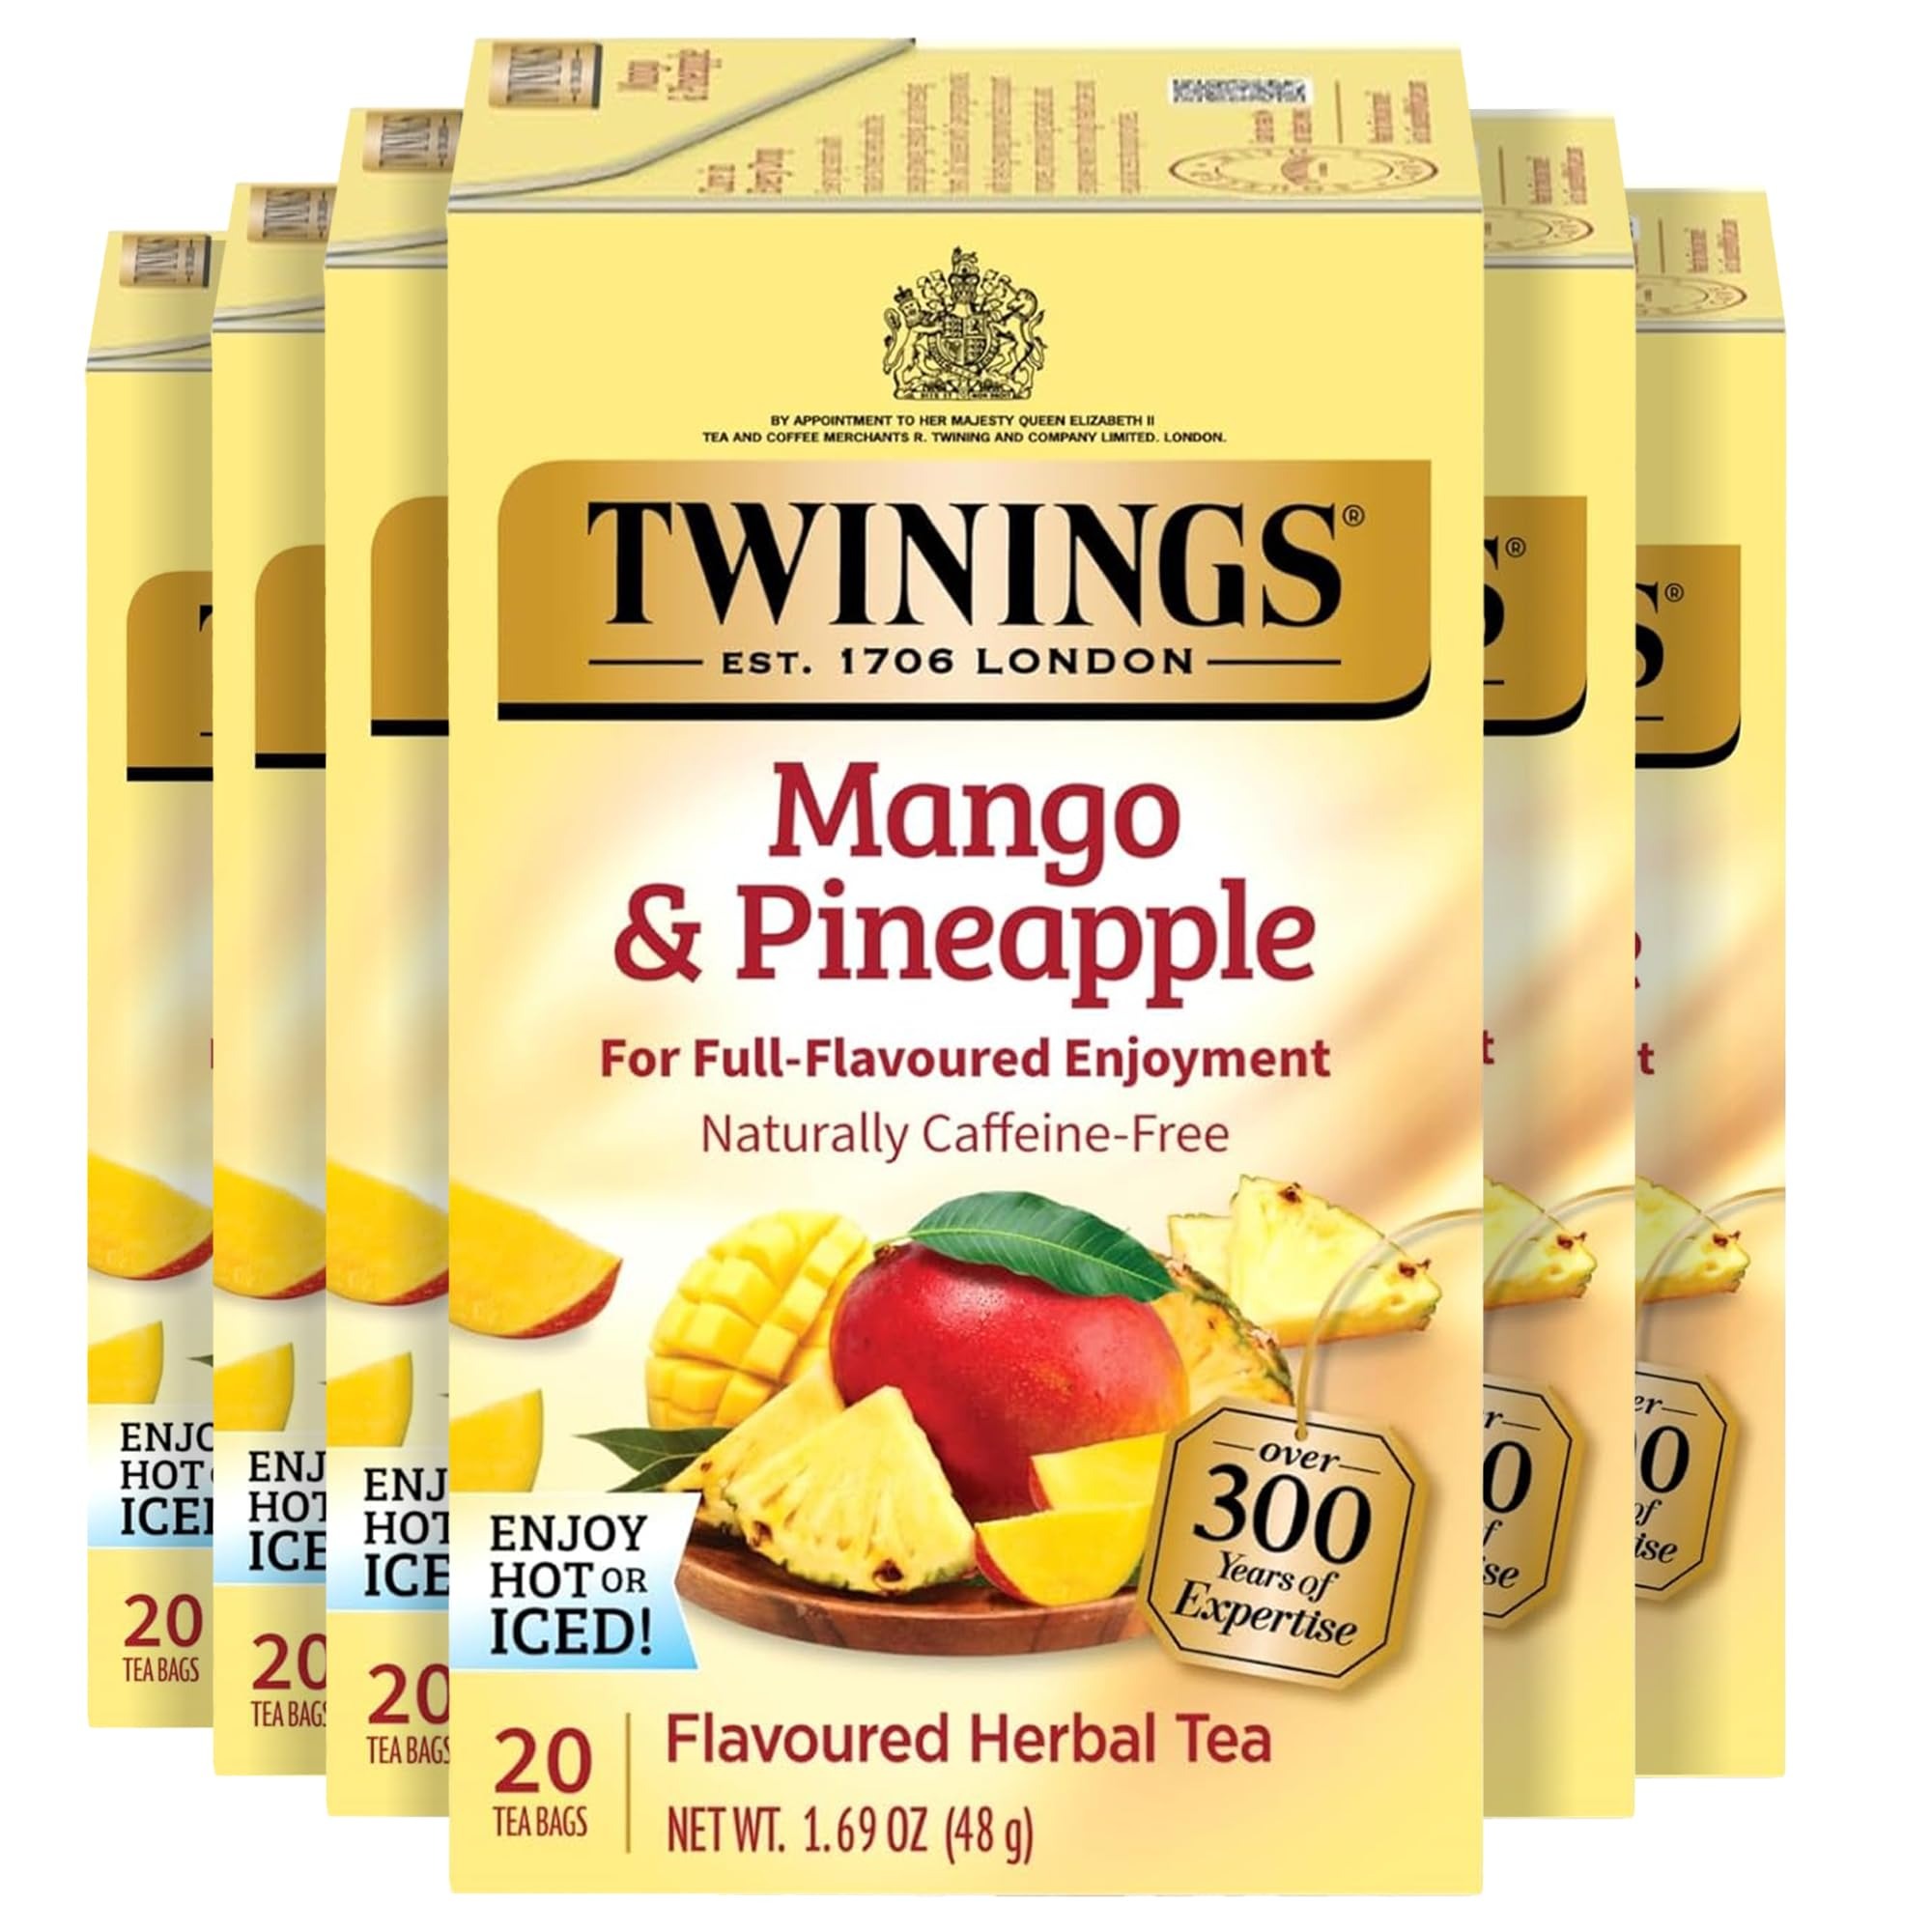
Item Name: Twinings NEW Mango & Pineapple Herbal Tea Individually Wrapped Bags, 20 Count (Pack of 6), Naturally Caffeine-Free, Enjoy Hot or Iced
Bullet Point 1: Twinings Mango & Pineapple Herbal Tea Individually Wrapped Bags, 20 Count (Pack of 6), Caffeine Free
Bullet Point 2: TASTING NOTES: A mouth-watering herbal tea made with the perfect balance of mango & pineapple flavours. Experience a refreshing escape as you sip the juicy, sweet notes of this herbal tea.
Bullet Point 3: ONLY THE FINEST QUALITY: White Hibiscus, Apple Pieces, Lemon Balm, Orange Peel, Natural Mango and Pineapple Flavours with other Natural Flavours such as Spearmint, Liquorice.
Bullet Point 4: HOT TEA: Pour boiling water over tea bag, steep for 3-4 minutes, remove and enjoy!
Bullet Point 5: ICED TEA: Fill half a pitcher with boiling water, steep 4 tea bags for 3 minutes, remove, then add ice to desired strength. Or use 1 tea bag in a heat-resistant glass. Enjoy immediately!
Bullet Point 6: DRINK IN LIFE: With a signature blend of tradition and innovation, Twinings encourages tea lovers to "Drink In Life" by taking small steps towards feeling good and living well, one sip at a time
Bullet Point 7: SOURCED WITH CARE: Twinings aims to improve the lives of communities from which we source by improving access to water and sanitation, empowering women and enhancing incomes and resilience
Value: 120.0
Unit: Count

Price: 4.745